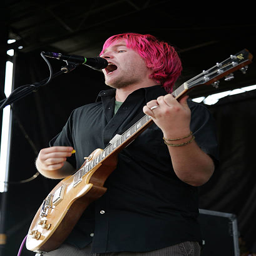
american football player performs live on stage .